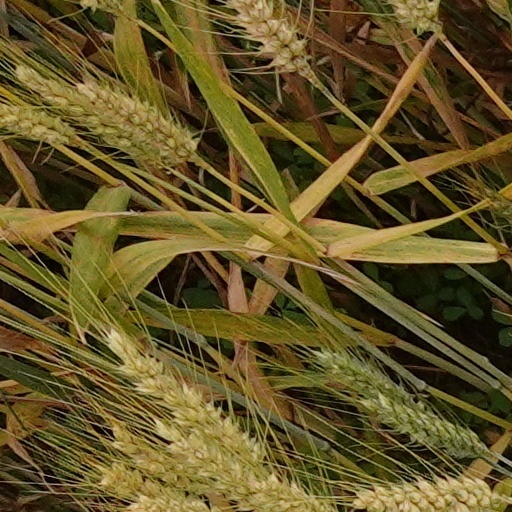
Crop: wheat